Richard Yates (novel)

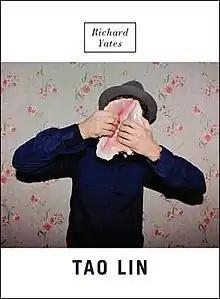
First edition cover

Richard Yates is a semi-fictionalized autobiographical novel by Tao Lin, published in 2010.